Nancy Silverton

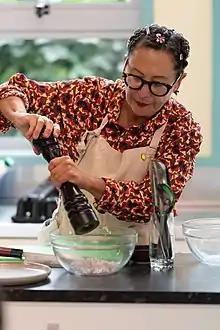
Silverton at St Mary's College in 2019

Nancy Silverton (born June 20, 1954) is an American chef, baker, restaurateur, and author. The winner of the James Beard Foundation's Outstanding Chef Award in 2014, Silverton is recognized for her role in popularizing sourdough and artisan breads in the United States.